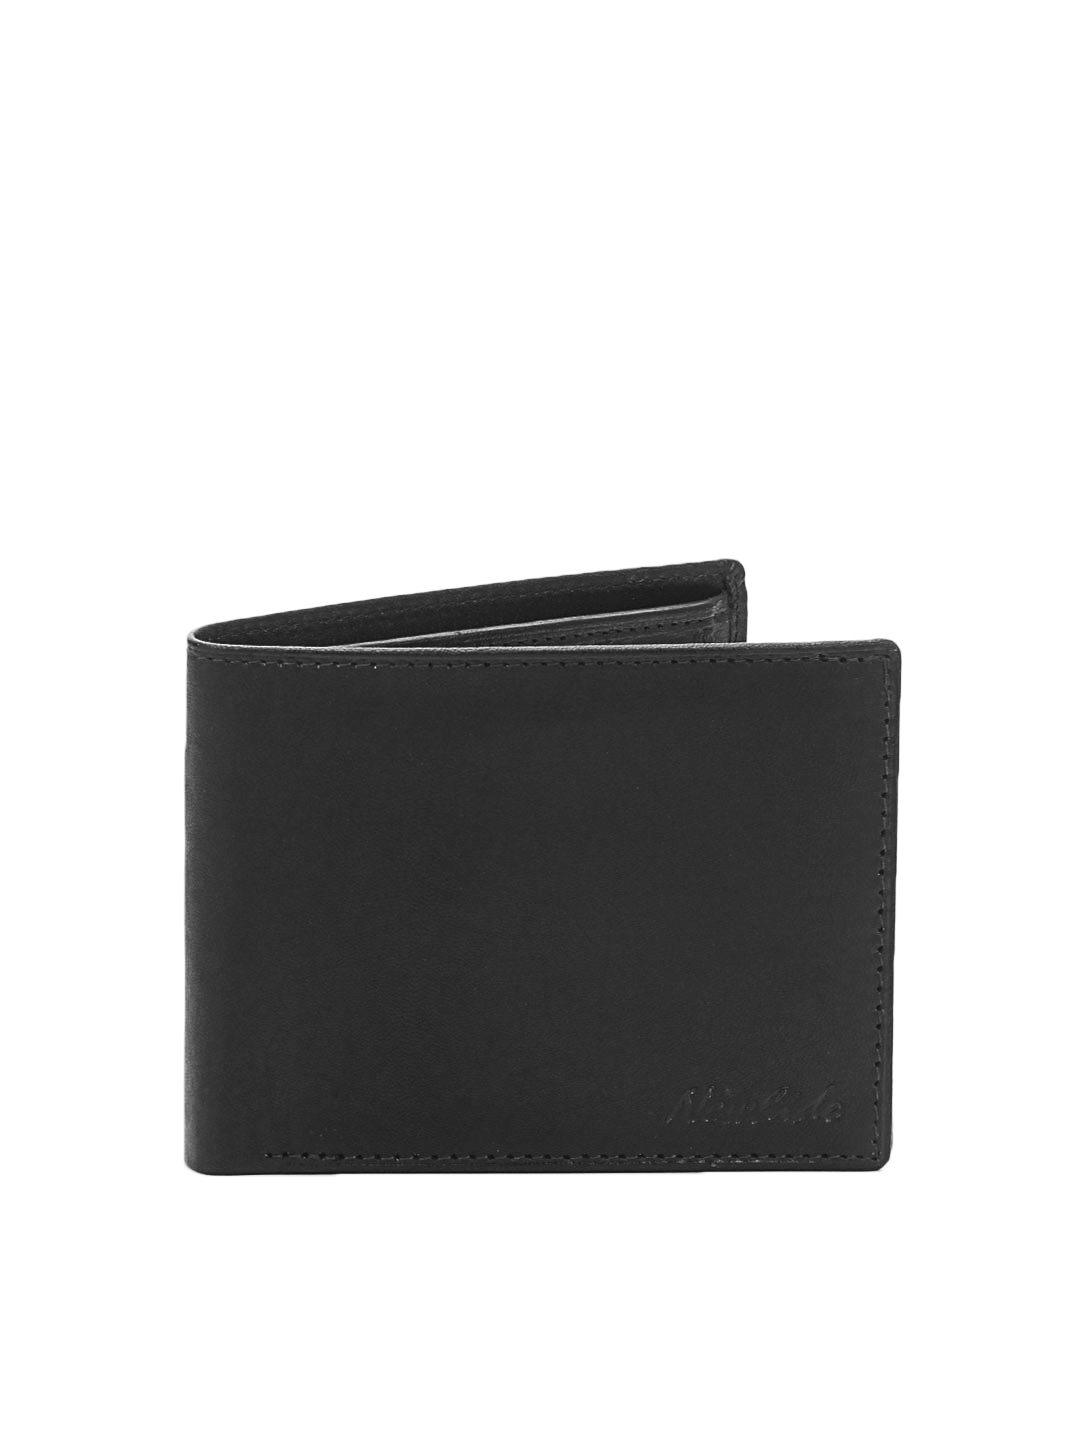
New Hide Men Black Wallet
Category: Accessories / Wallets / Wallets
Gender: Men
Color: Black
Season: Summer 2012
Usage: Casual